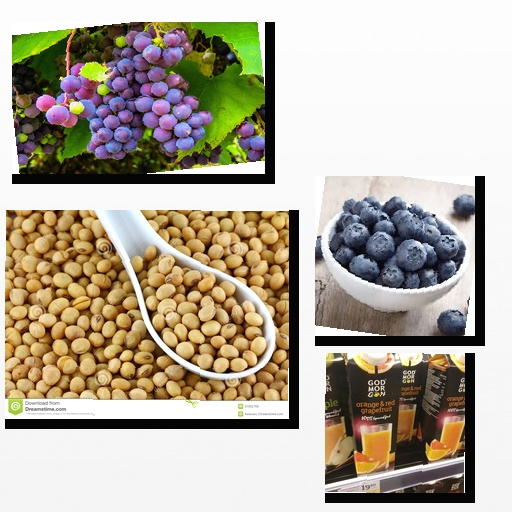
Food items: orange_red_grapefruit_juice, blueberry, grapes, soybean